Satyendra Narayan Sinha

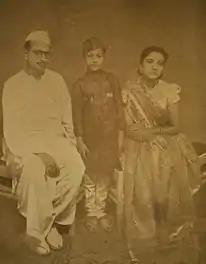
S. N. Sinha with Kishori Sinha & son Nikhil Kumar

Sinha was born in an aristocratic political family in Poiwan, Aurangabad district, Bihar. He belonged to the Rajput caste. His father was a nationalist leader, Dr. Anugrah Narayan Sinha, who closely assisted Mahatma Gandhi along with Dr.Rajendra Prasad in the Champaran Satyagraha movement, the first satyagraha movement in the country and also served as the first Deputy Chief Minister cum Finance Minister of the Indian state of Bihar.